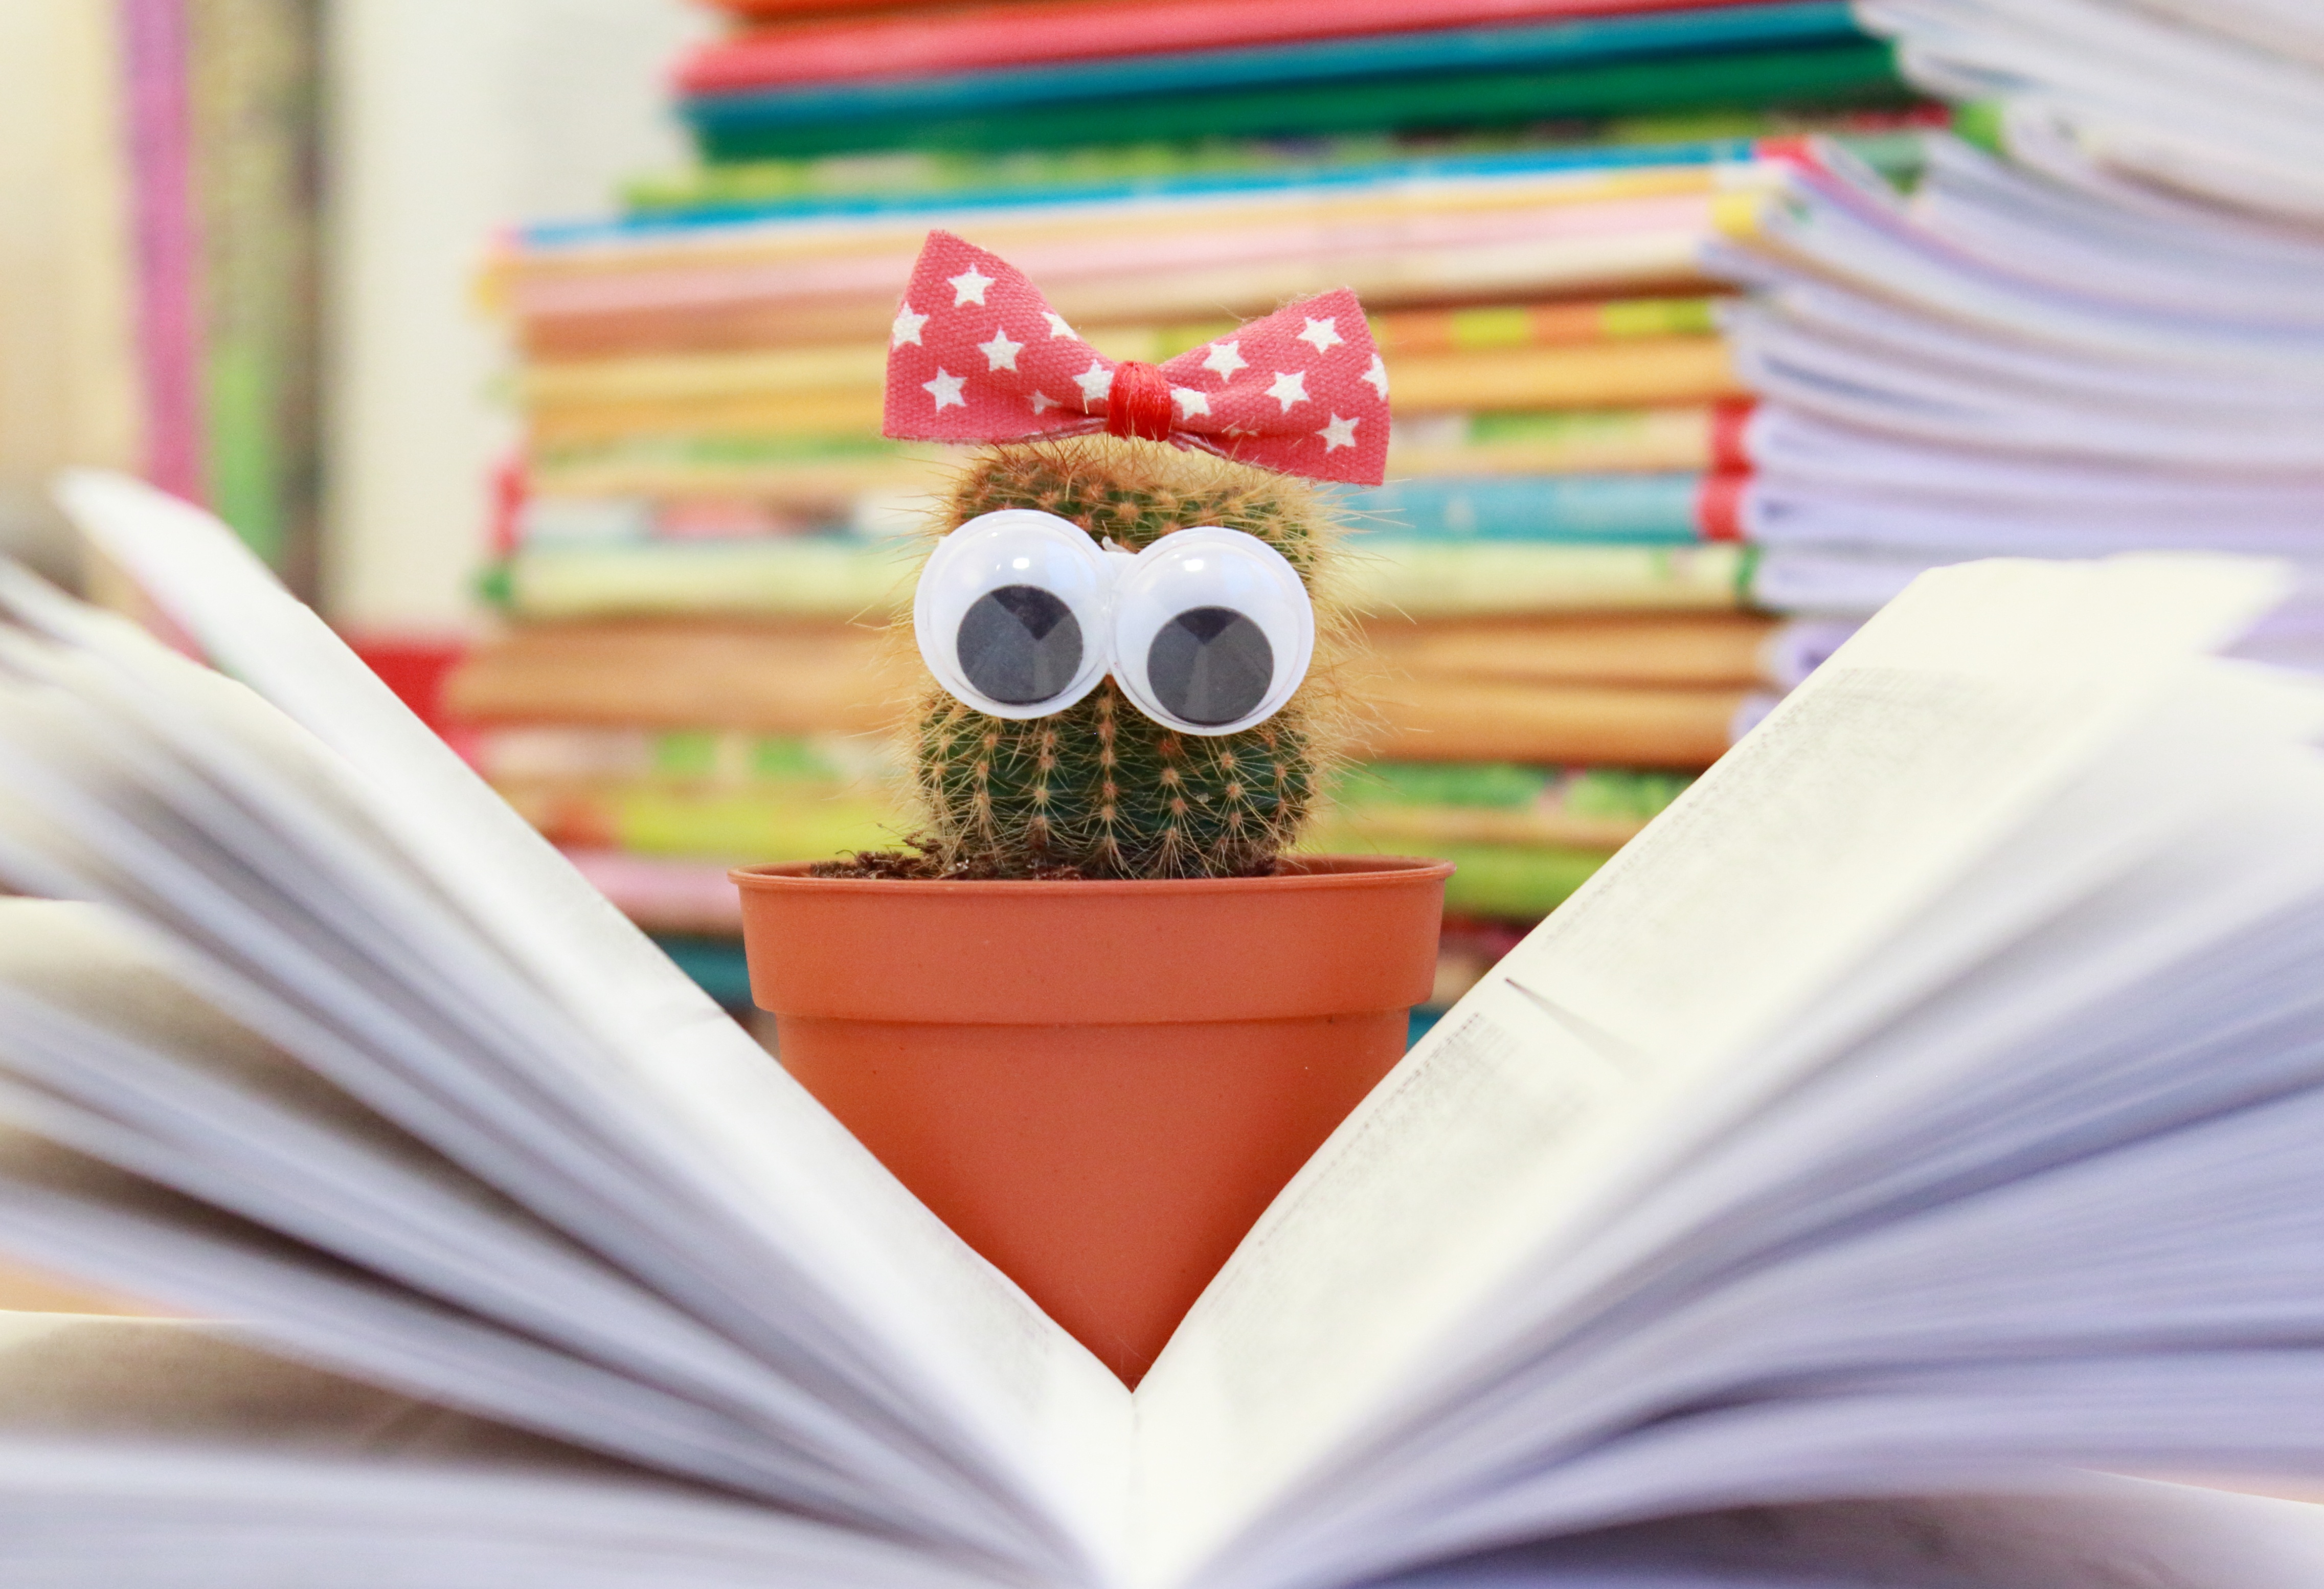
book, read, cactus, growth, girl, flower, pot, color, training, education, eyes, literature, study, development, knowledge, scratchy